Cyril Mann

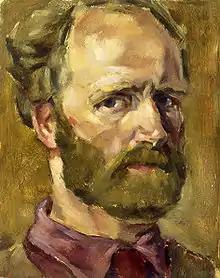
Cyril Mann, self-portrait, c 1950.Oil on board, 49.5x 44.5 cm

Cyril Mann (28 May 1911 – 7 January 1980) was a British painter and sculptor who added a new dimension to figurative art by exploring the dynamic effects of sunlight in a different way from his predecessors. The artist also completed a number of sculptures, including a commission to carve a family crest for a manor house.